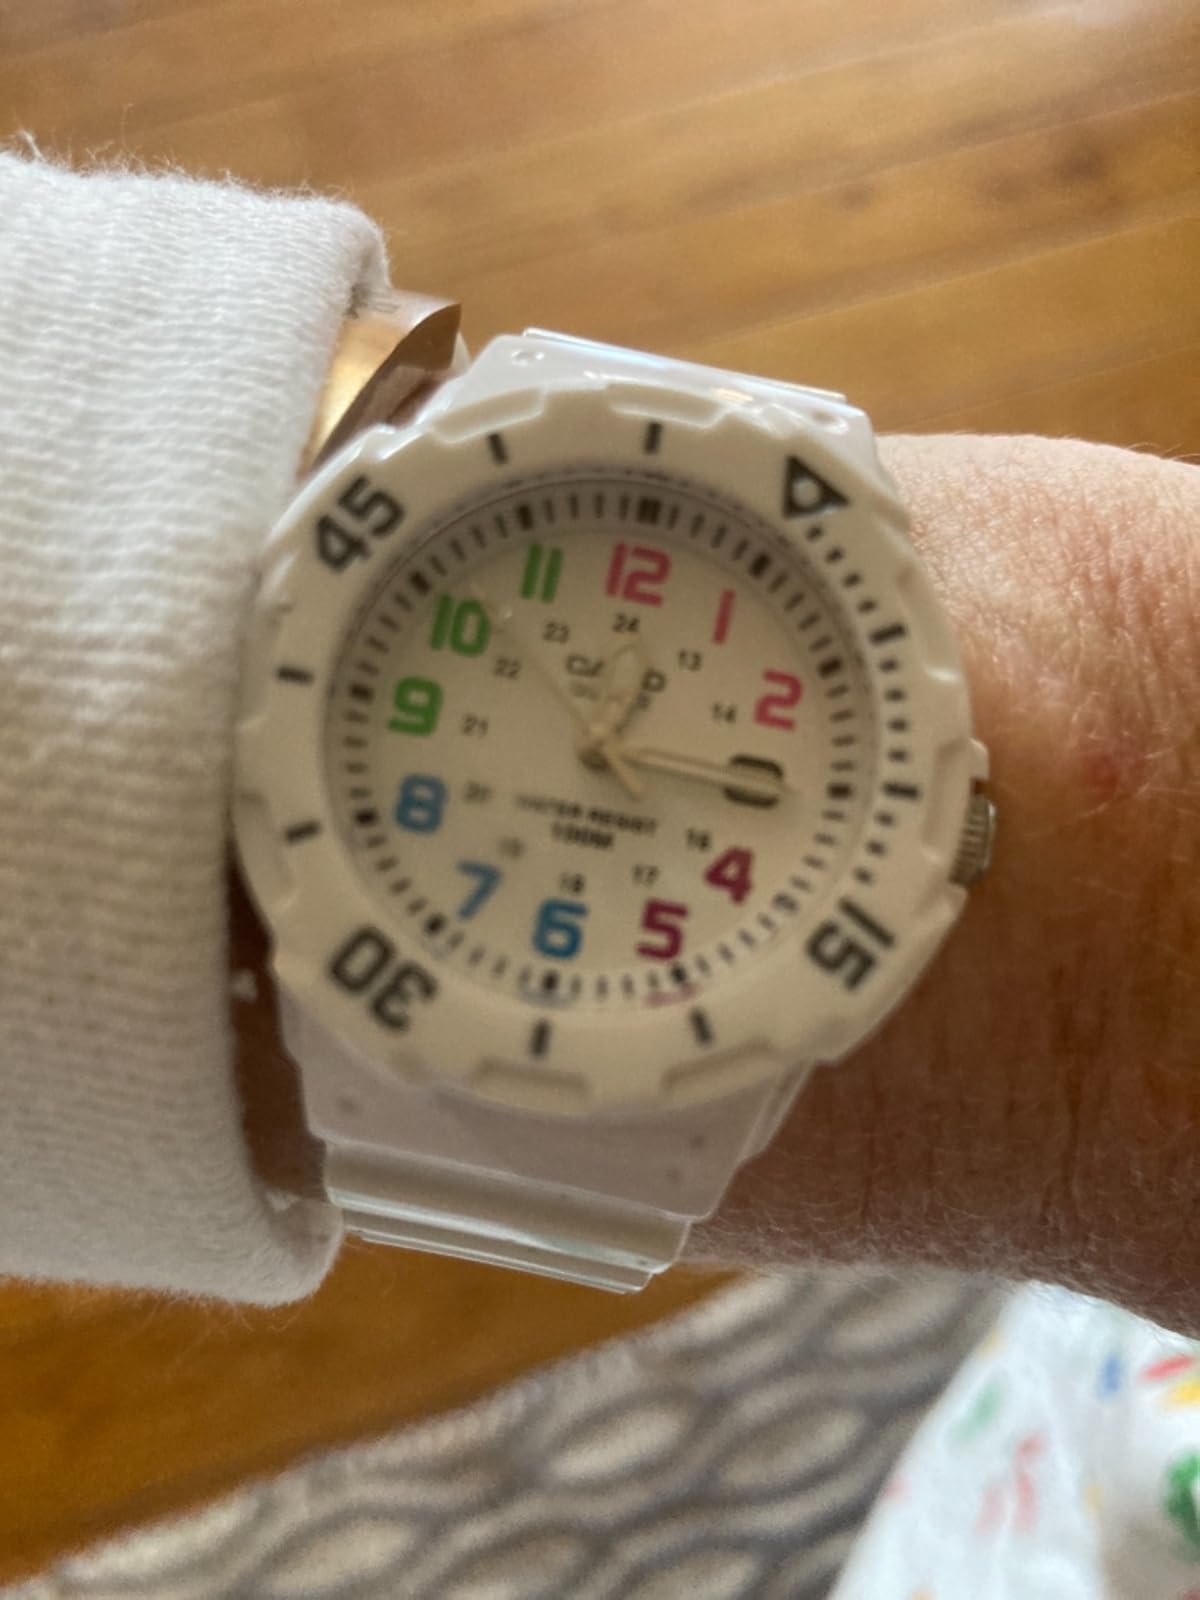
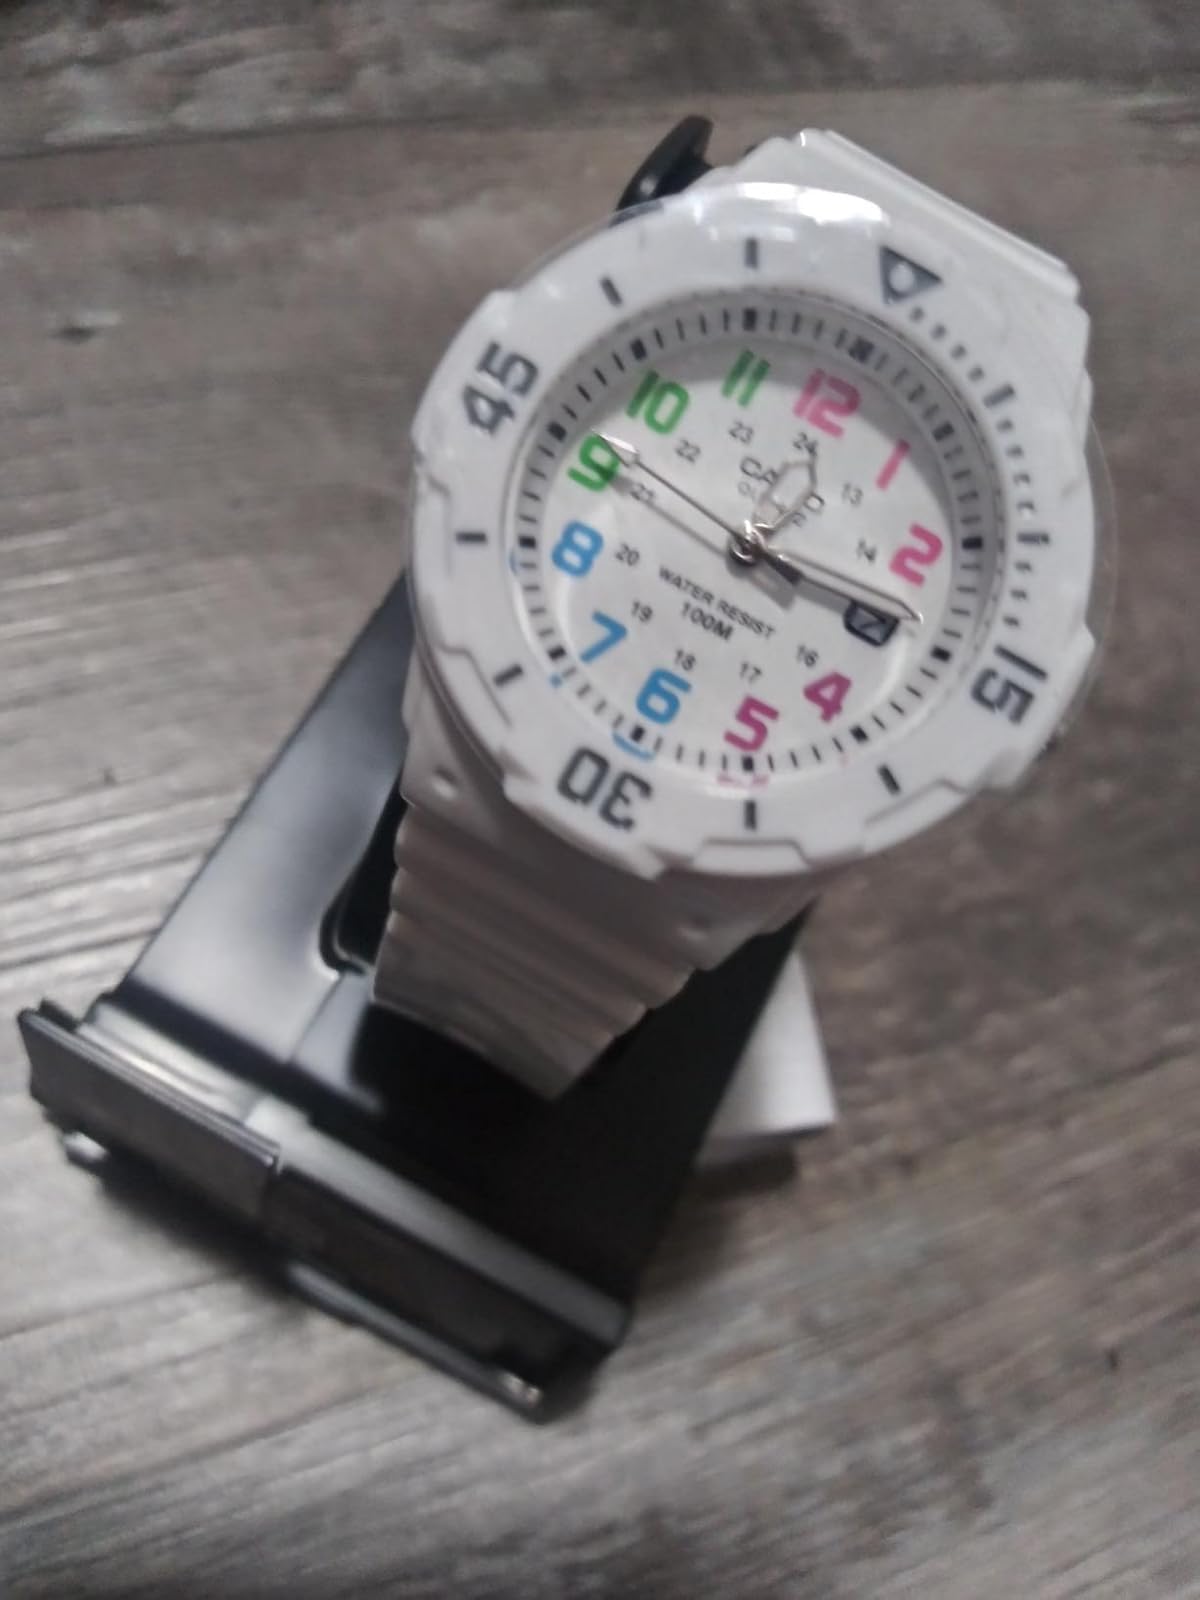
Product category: accessories_watch
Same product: yes